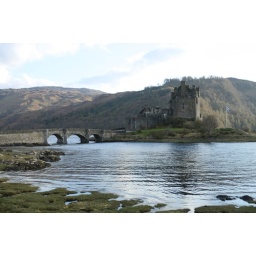
castle and coast with bridge in the sun